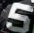
Number: 5